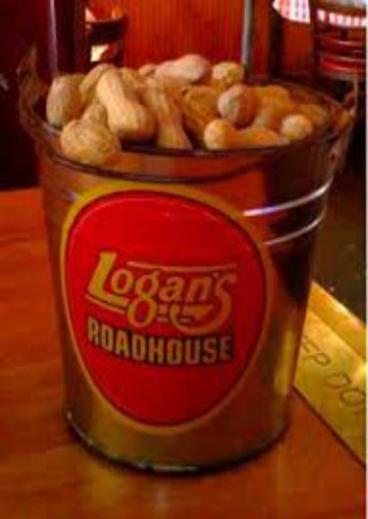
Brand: logan's roadhouse
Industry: Food